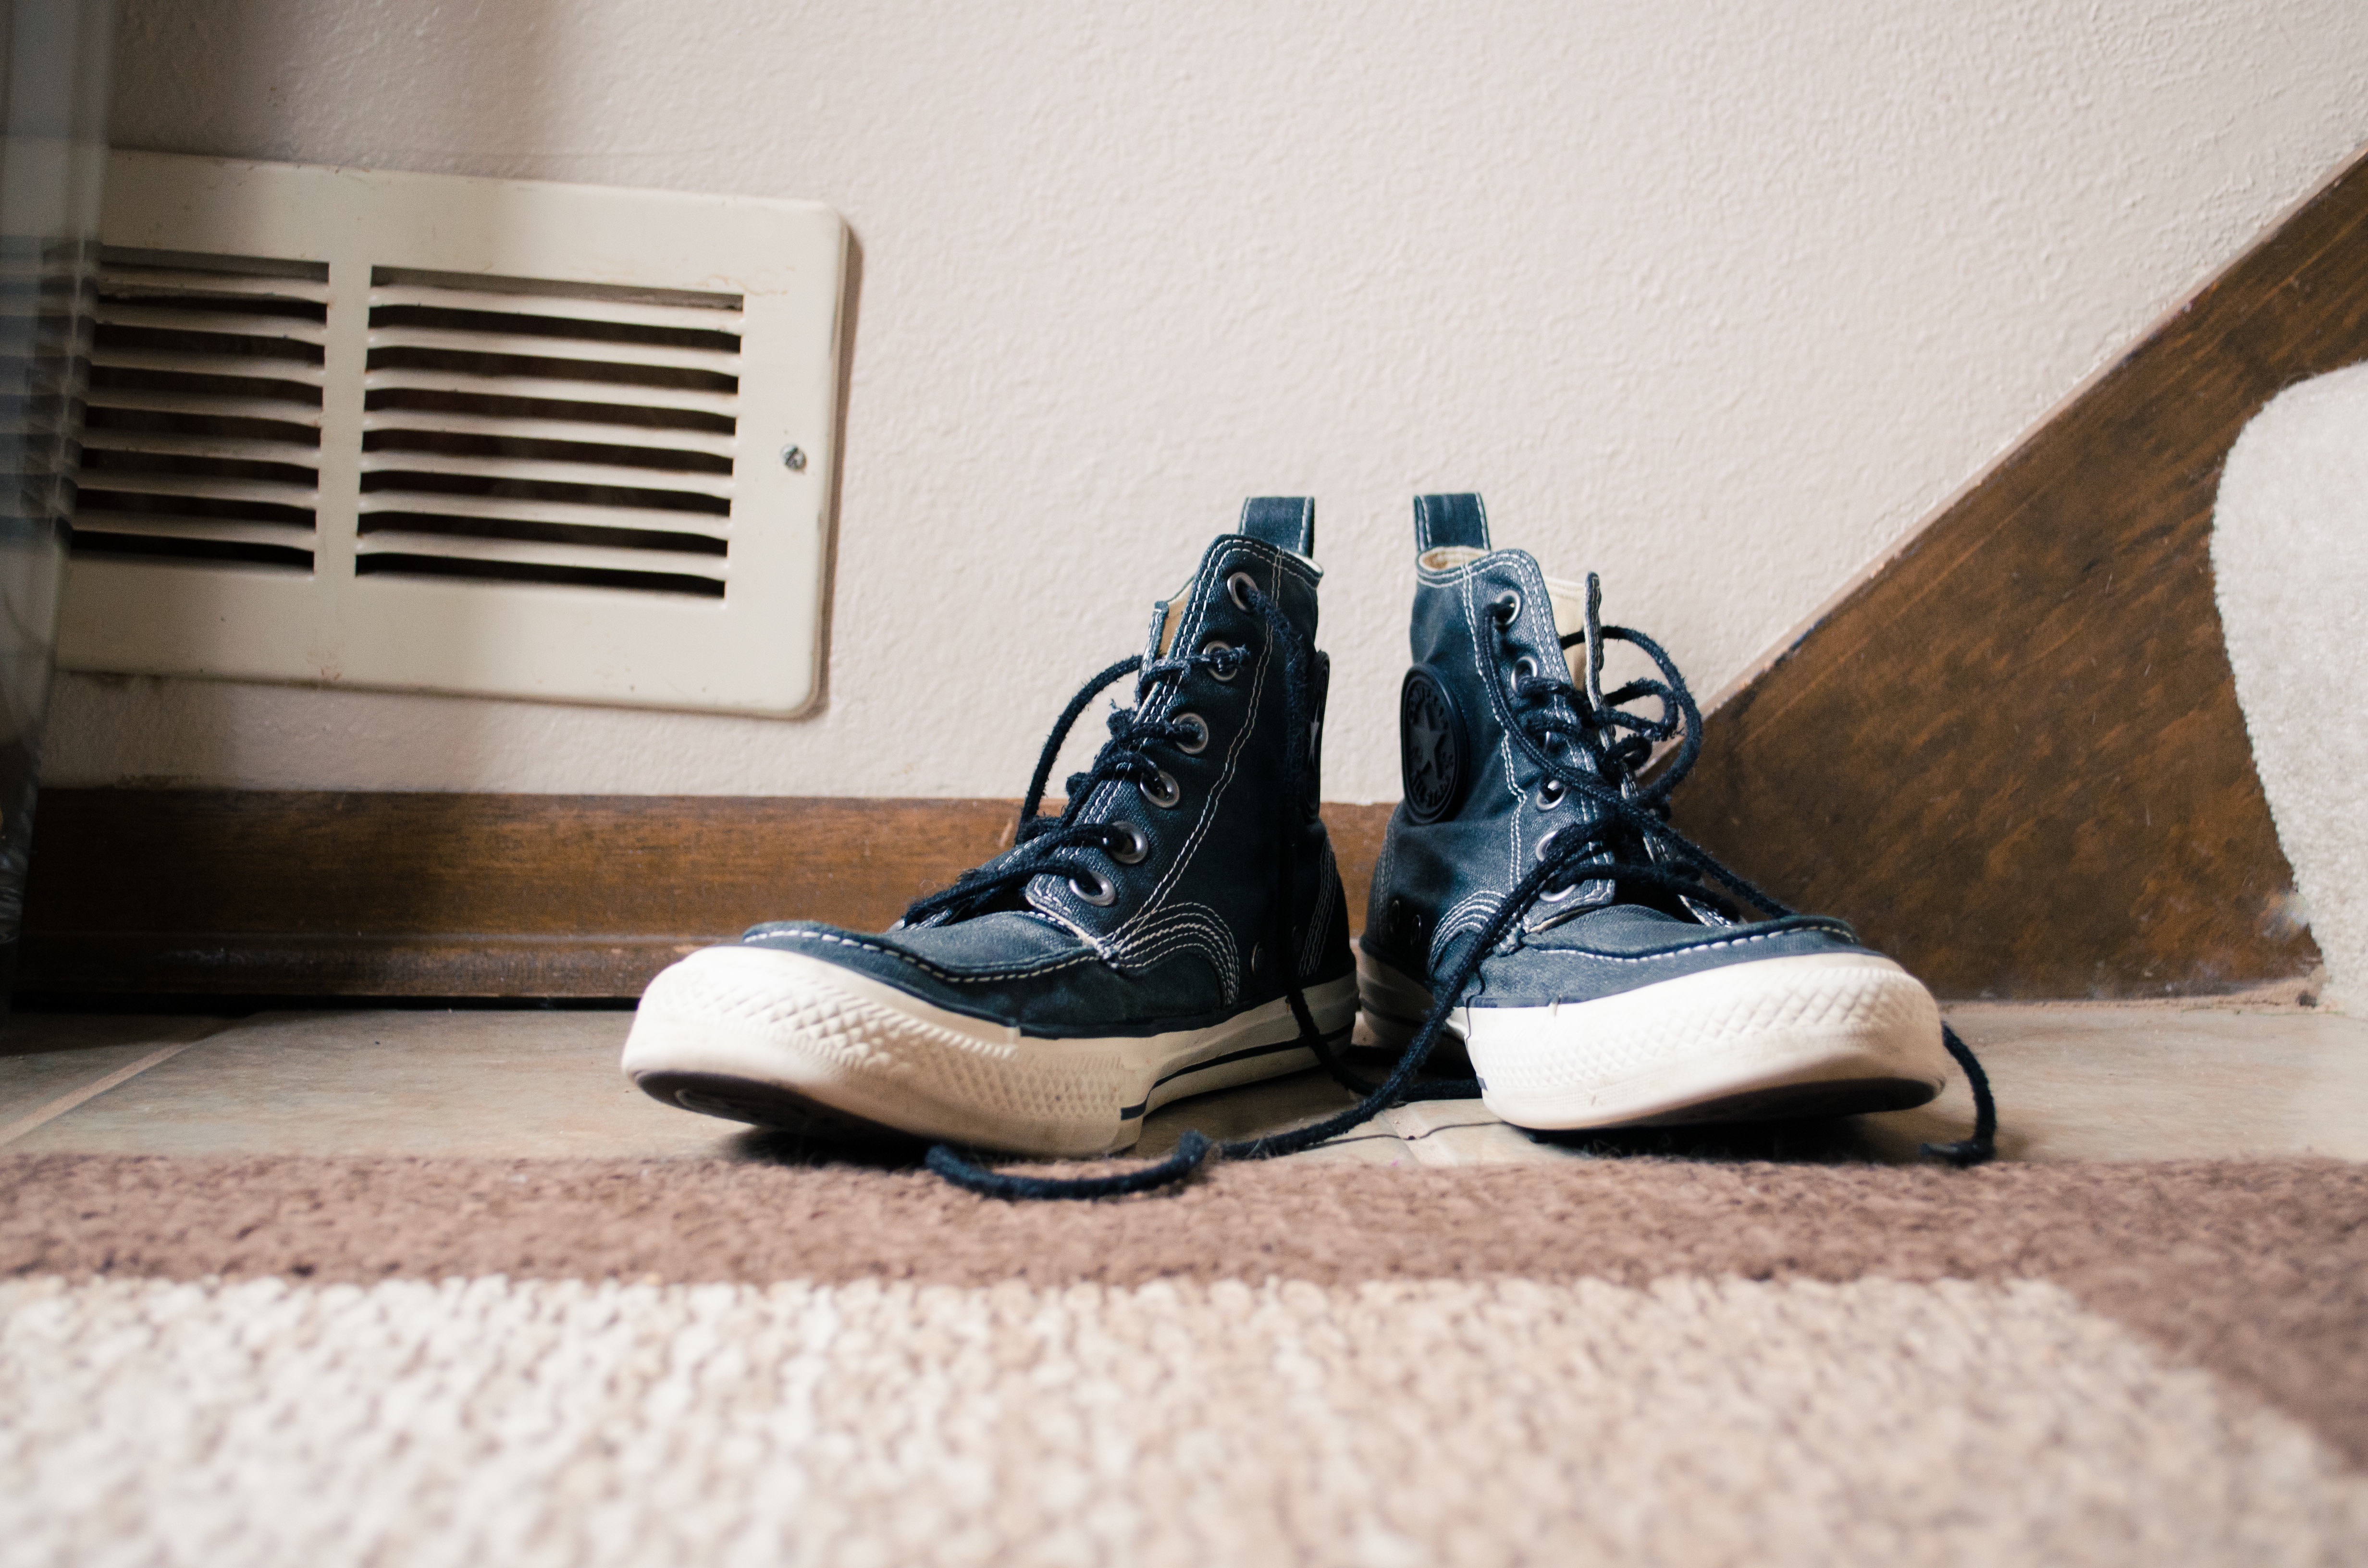
shoe, white, leg, spring, fashion, blue, black, human body, sneakers, footwear, high heeled footwear, outdoor shoe